Crow people

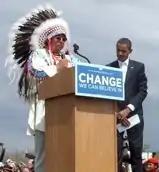
Crow Tribal Chairperson Carl Venne and Barack Obama on the Crow Indian Reservation in Montana on 19 May 2008. Obama was the first presidential candidate to visit the Crow Tribe.

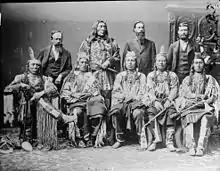
Delegation of important Crow chiefs, 1880. From left to right: Old Crow, Medicine Crow, Long Elk, Plenty Coups, and Pretty Eagle.

The main food source for the Crow was the American bison which was hunted in a variety of ways. Before the use of horses the bison were hunted on foot and required hunters to stalk close to the bison, often with a wolf-pelt disguise, then pursue the animals quickly on foot before killing them with arrows or lances. The horse allowed the Crow to hunt bison more easily as well as hunt more at one time. Riders would panic the herd into a stampede and shoot the targeted animals with arrows or bullets from horseback or lance them through the heart. In addition to bison the Crow also hunted bighorn sheep, mountain goats, deer, elk, bear, and other game. Buffalo meat was often roasted or boiled in a stew with prairie turnips. The rump, tongue, liver, heart, and kidneys all were considered delicacies. Dried bison meat was ground with fat and berries to make "pemmican". In addition to meat, wild edibles were gathered and eaten such as elderberries, wild turnip, and Saskatoon berries.